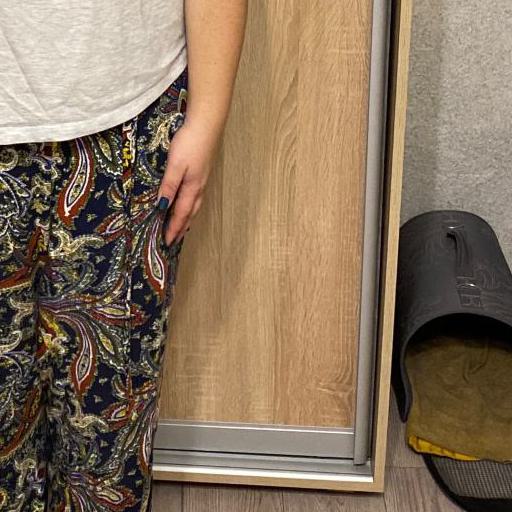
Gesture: no_gesture